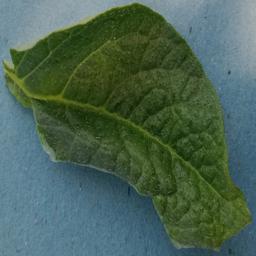
Etiqueta: Sana